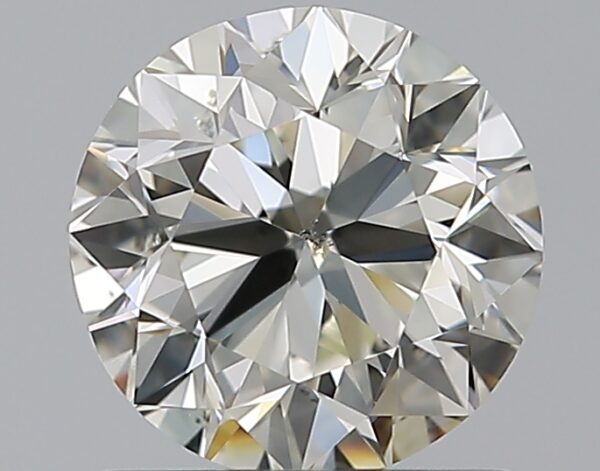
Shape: round
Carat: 0.9
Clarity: SI1
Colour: K
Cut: VG
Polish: EX
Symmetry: VG
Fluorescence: N
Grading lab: GIA
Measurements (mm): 6 x 6.05 x 3.88